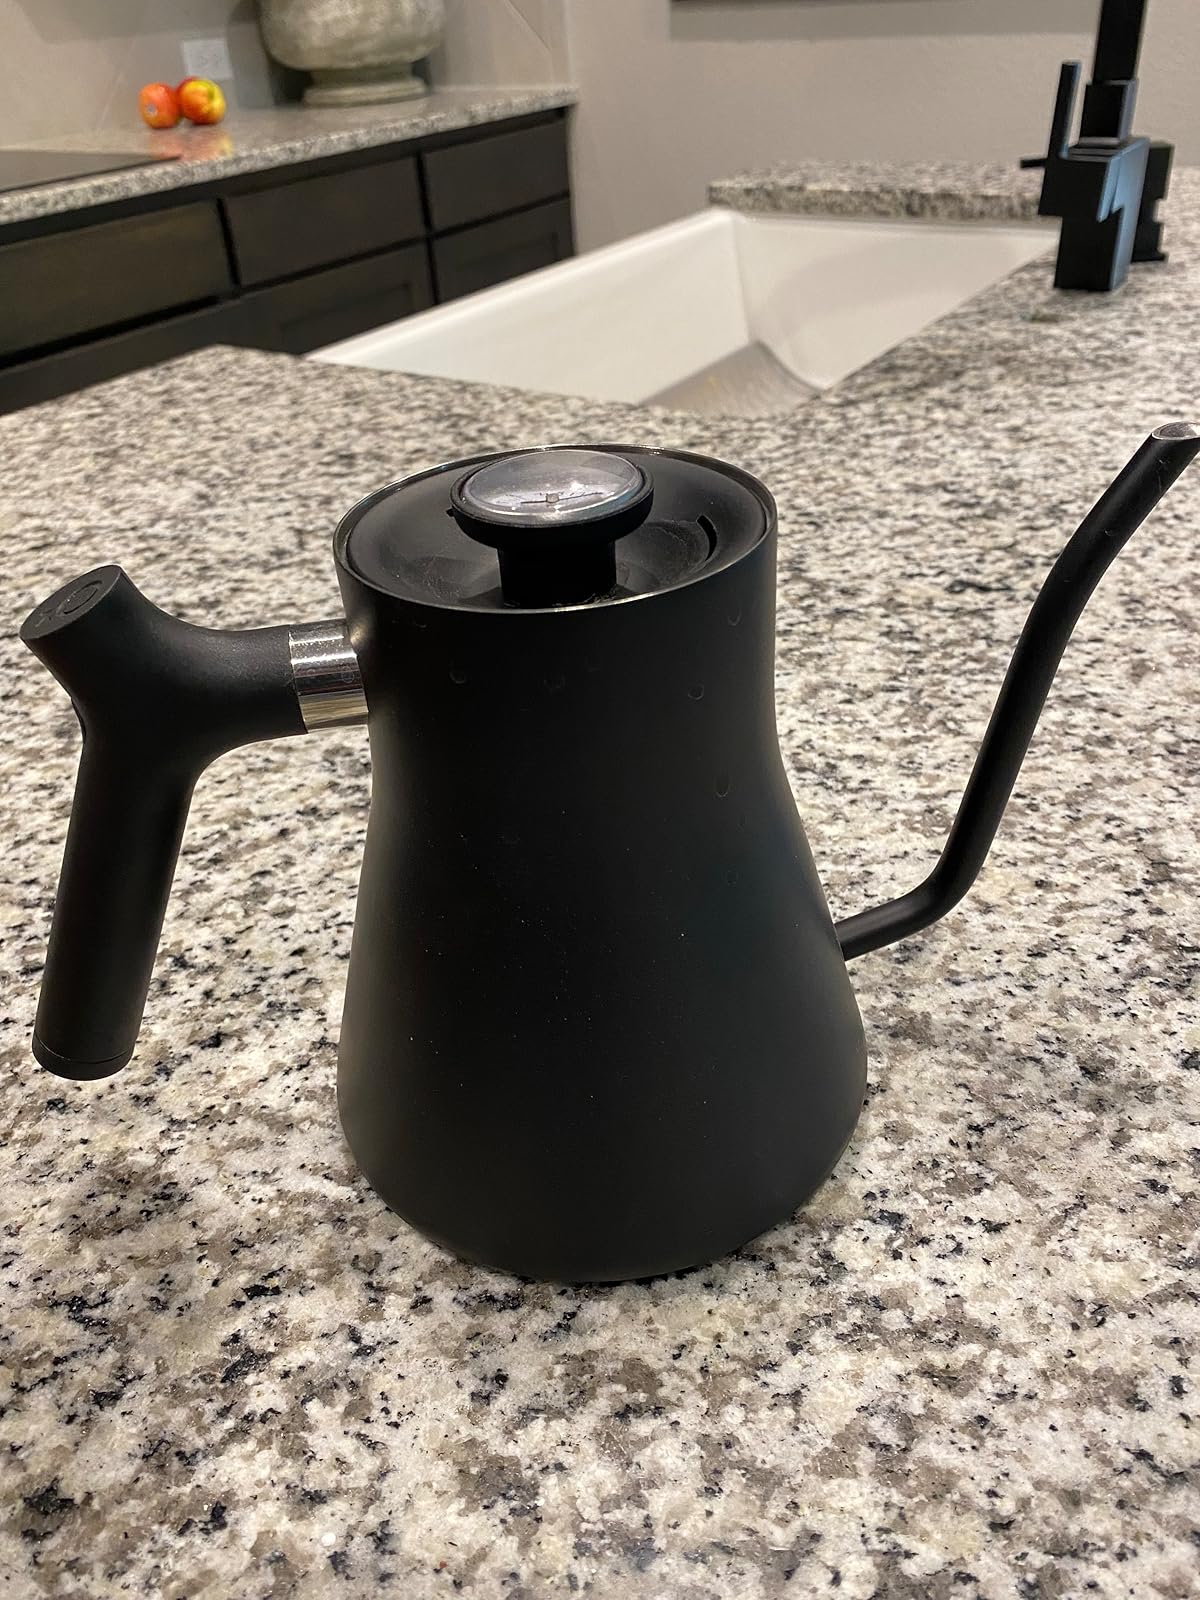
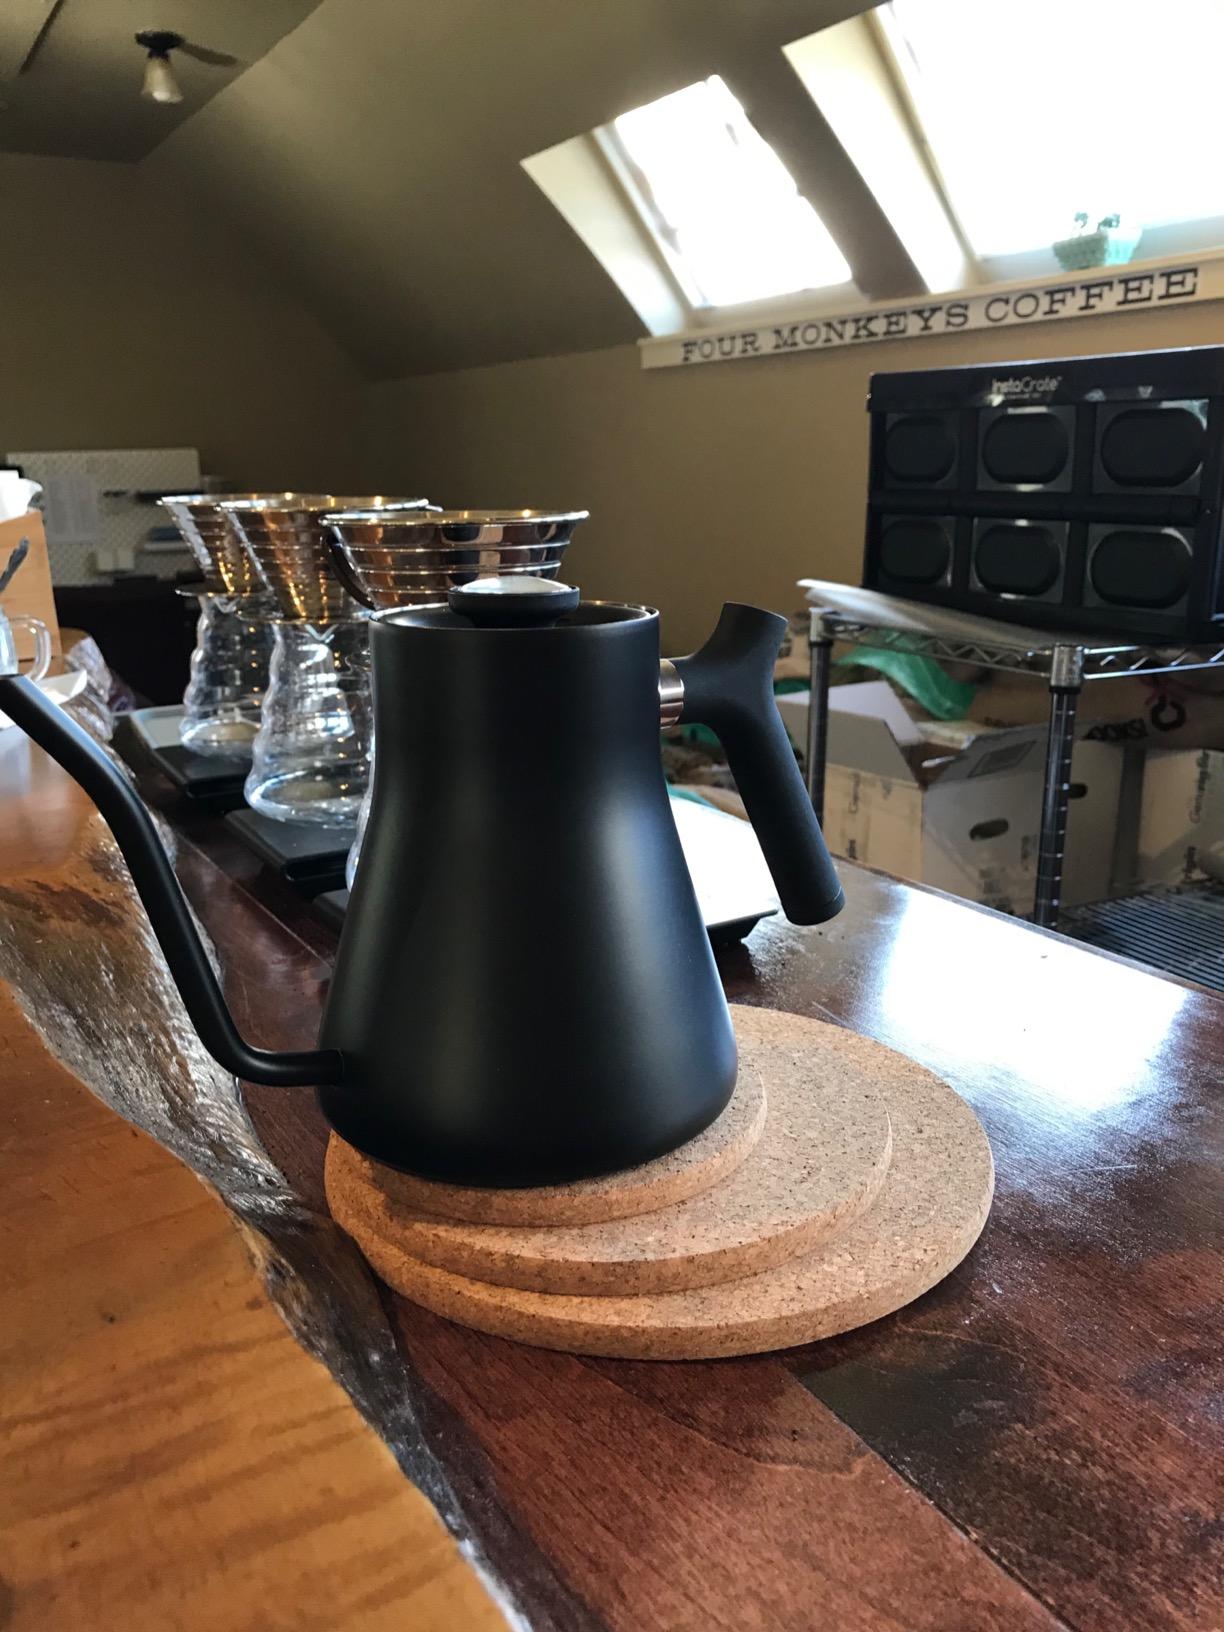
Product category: items_kettle
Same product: yes